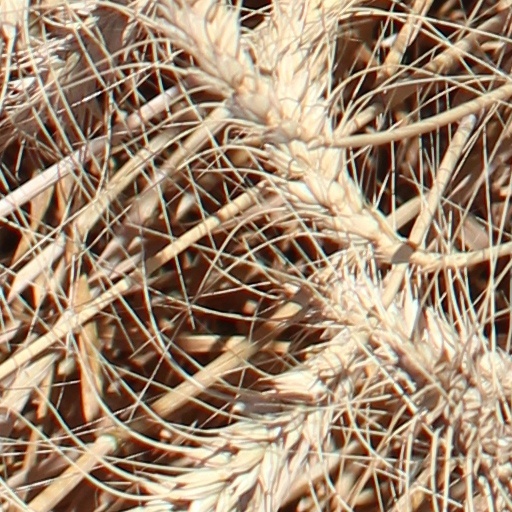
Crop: wheat